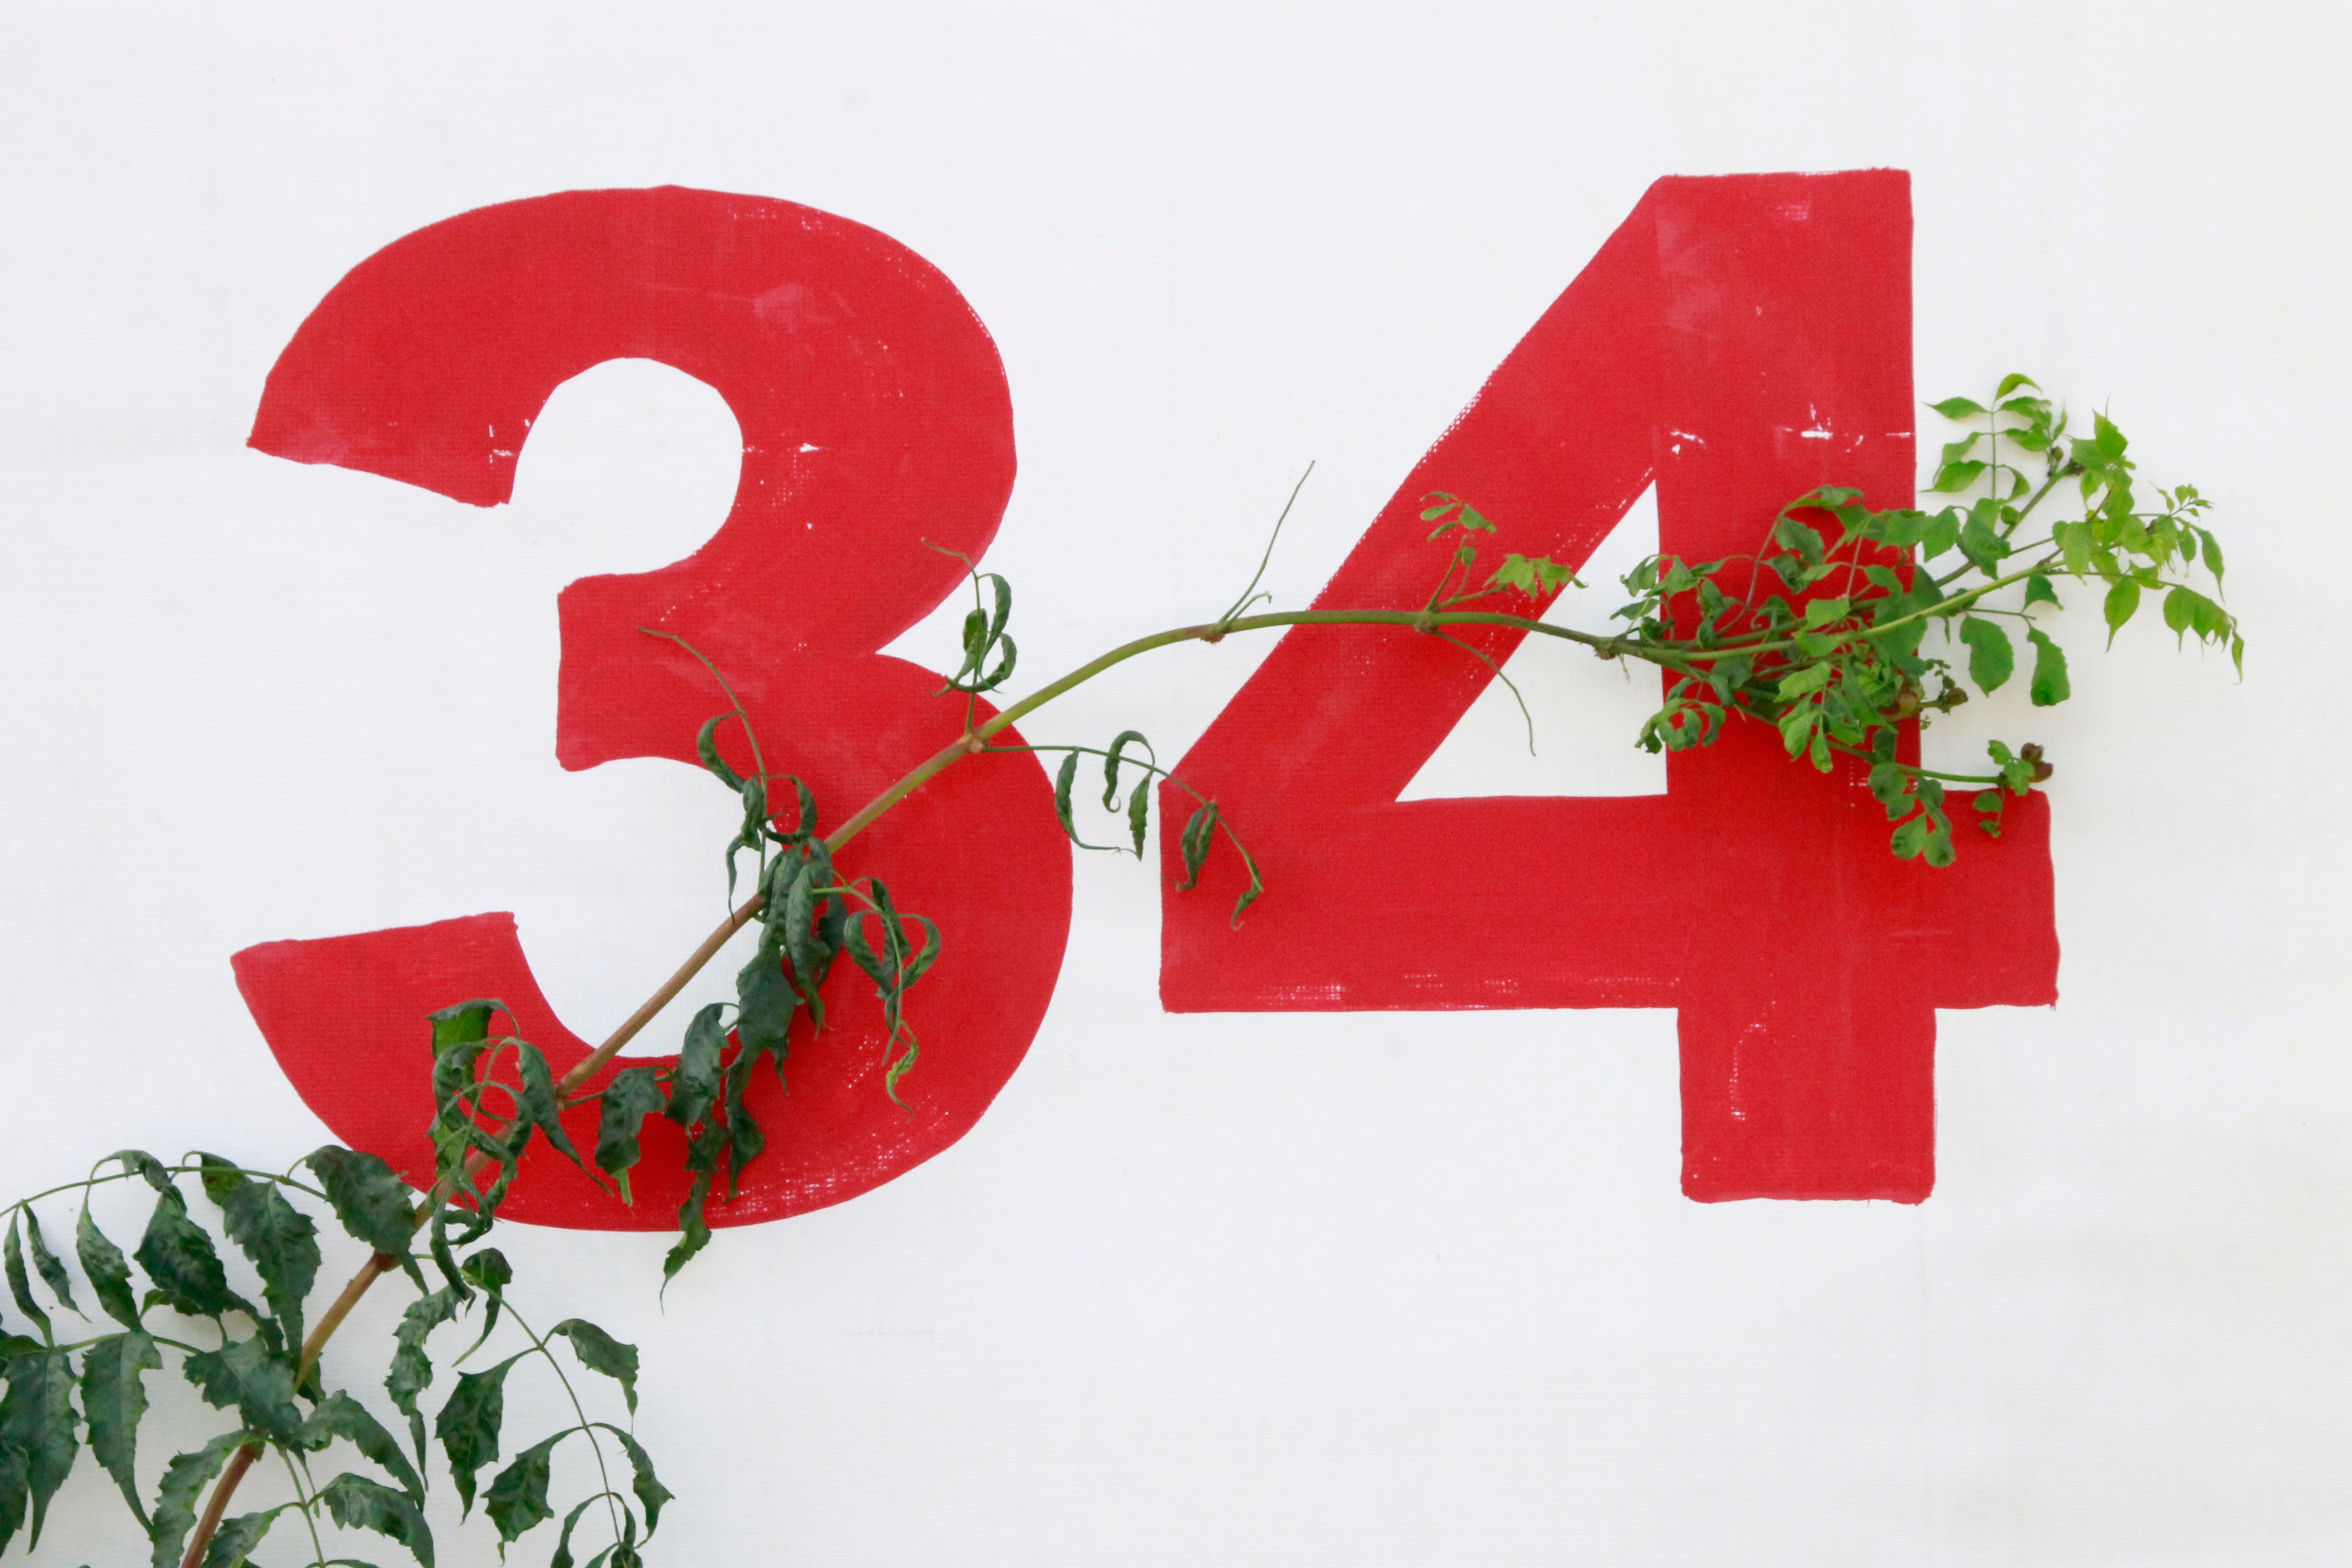
plant, leaf, flower, number, heart, red, christmas, plants, font, leaves, art, illustration, graphic, organ, calligraphy, valentine's day, flowering plant, land plant